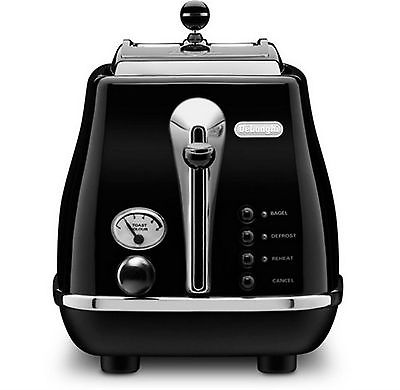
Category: toaster